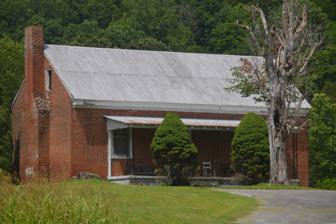
Building: James Baker House (Burkesville, Kentucky)
Country: United States of America
Year built: 1820
Historic house in Kentucky, United States For the similarly named house in Maryland, see James B. Baker House . United States historic place James Baker House U.S. National Register of Historic Places Show map of Kentucky Show map of the United States Location On Kentucky Route 61 north of Burkesville, Kentucky Coordinates 36°51′33″N 85°22′36″W / 36.85917°N 85.37667°W / 36.85917; -85.37667 ( James Baker House ) Area less than one acre Built 1820 Built by Baker, Obediah Architectural style Federal NRHP reference No. 06000212 Added to NRHP April 5, 2006 The James Baker House near Burkesville, Kentucky is a Federal -style building built in 1820.  It was listed on the National Register of Historic Places in 2006. It is located on Kentucky Route 61 . The house was deemed notable for its "demonstrating how Virginia served as a source area for architectural ideas in this part of Kentucky, which was still being settled in 1820, the year of the house's construction. This house is typical of mid-18th-century Virginia vernacular housing, and gives insight to the continued influence of the English settlements on the pioneers relocating to the West. The Flemish bond exterior and the elaborate detail of the Federal style interior were found in Kentucky's highly designed homes in 1820. This house may have been an effort by wealthy rural residents to convey their social status through fashionable architectural style, while at the same time retaining a traditional hall and parlor plan that was deemed serviceable for that period. The design reveals how 18th-century Virginia spatial design and exterior treatments have served well into 20 -, and now 21 -century Kentucky." References